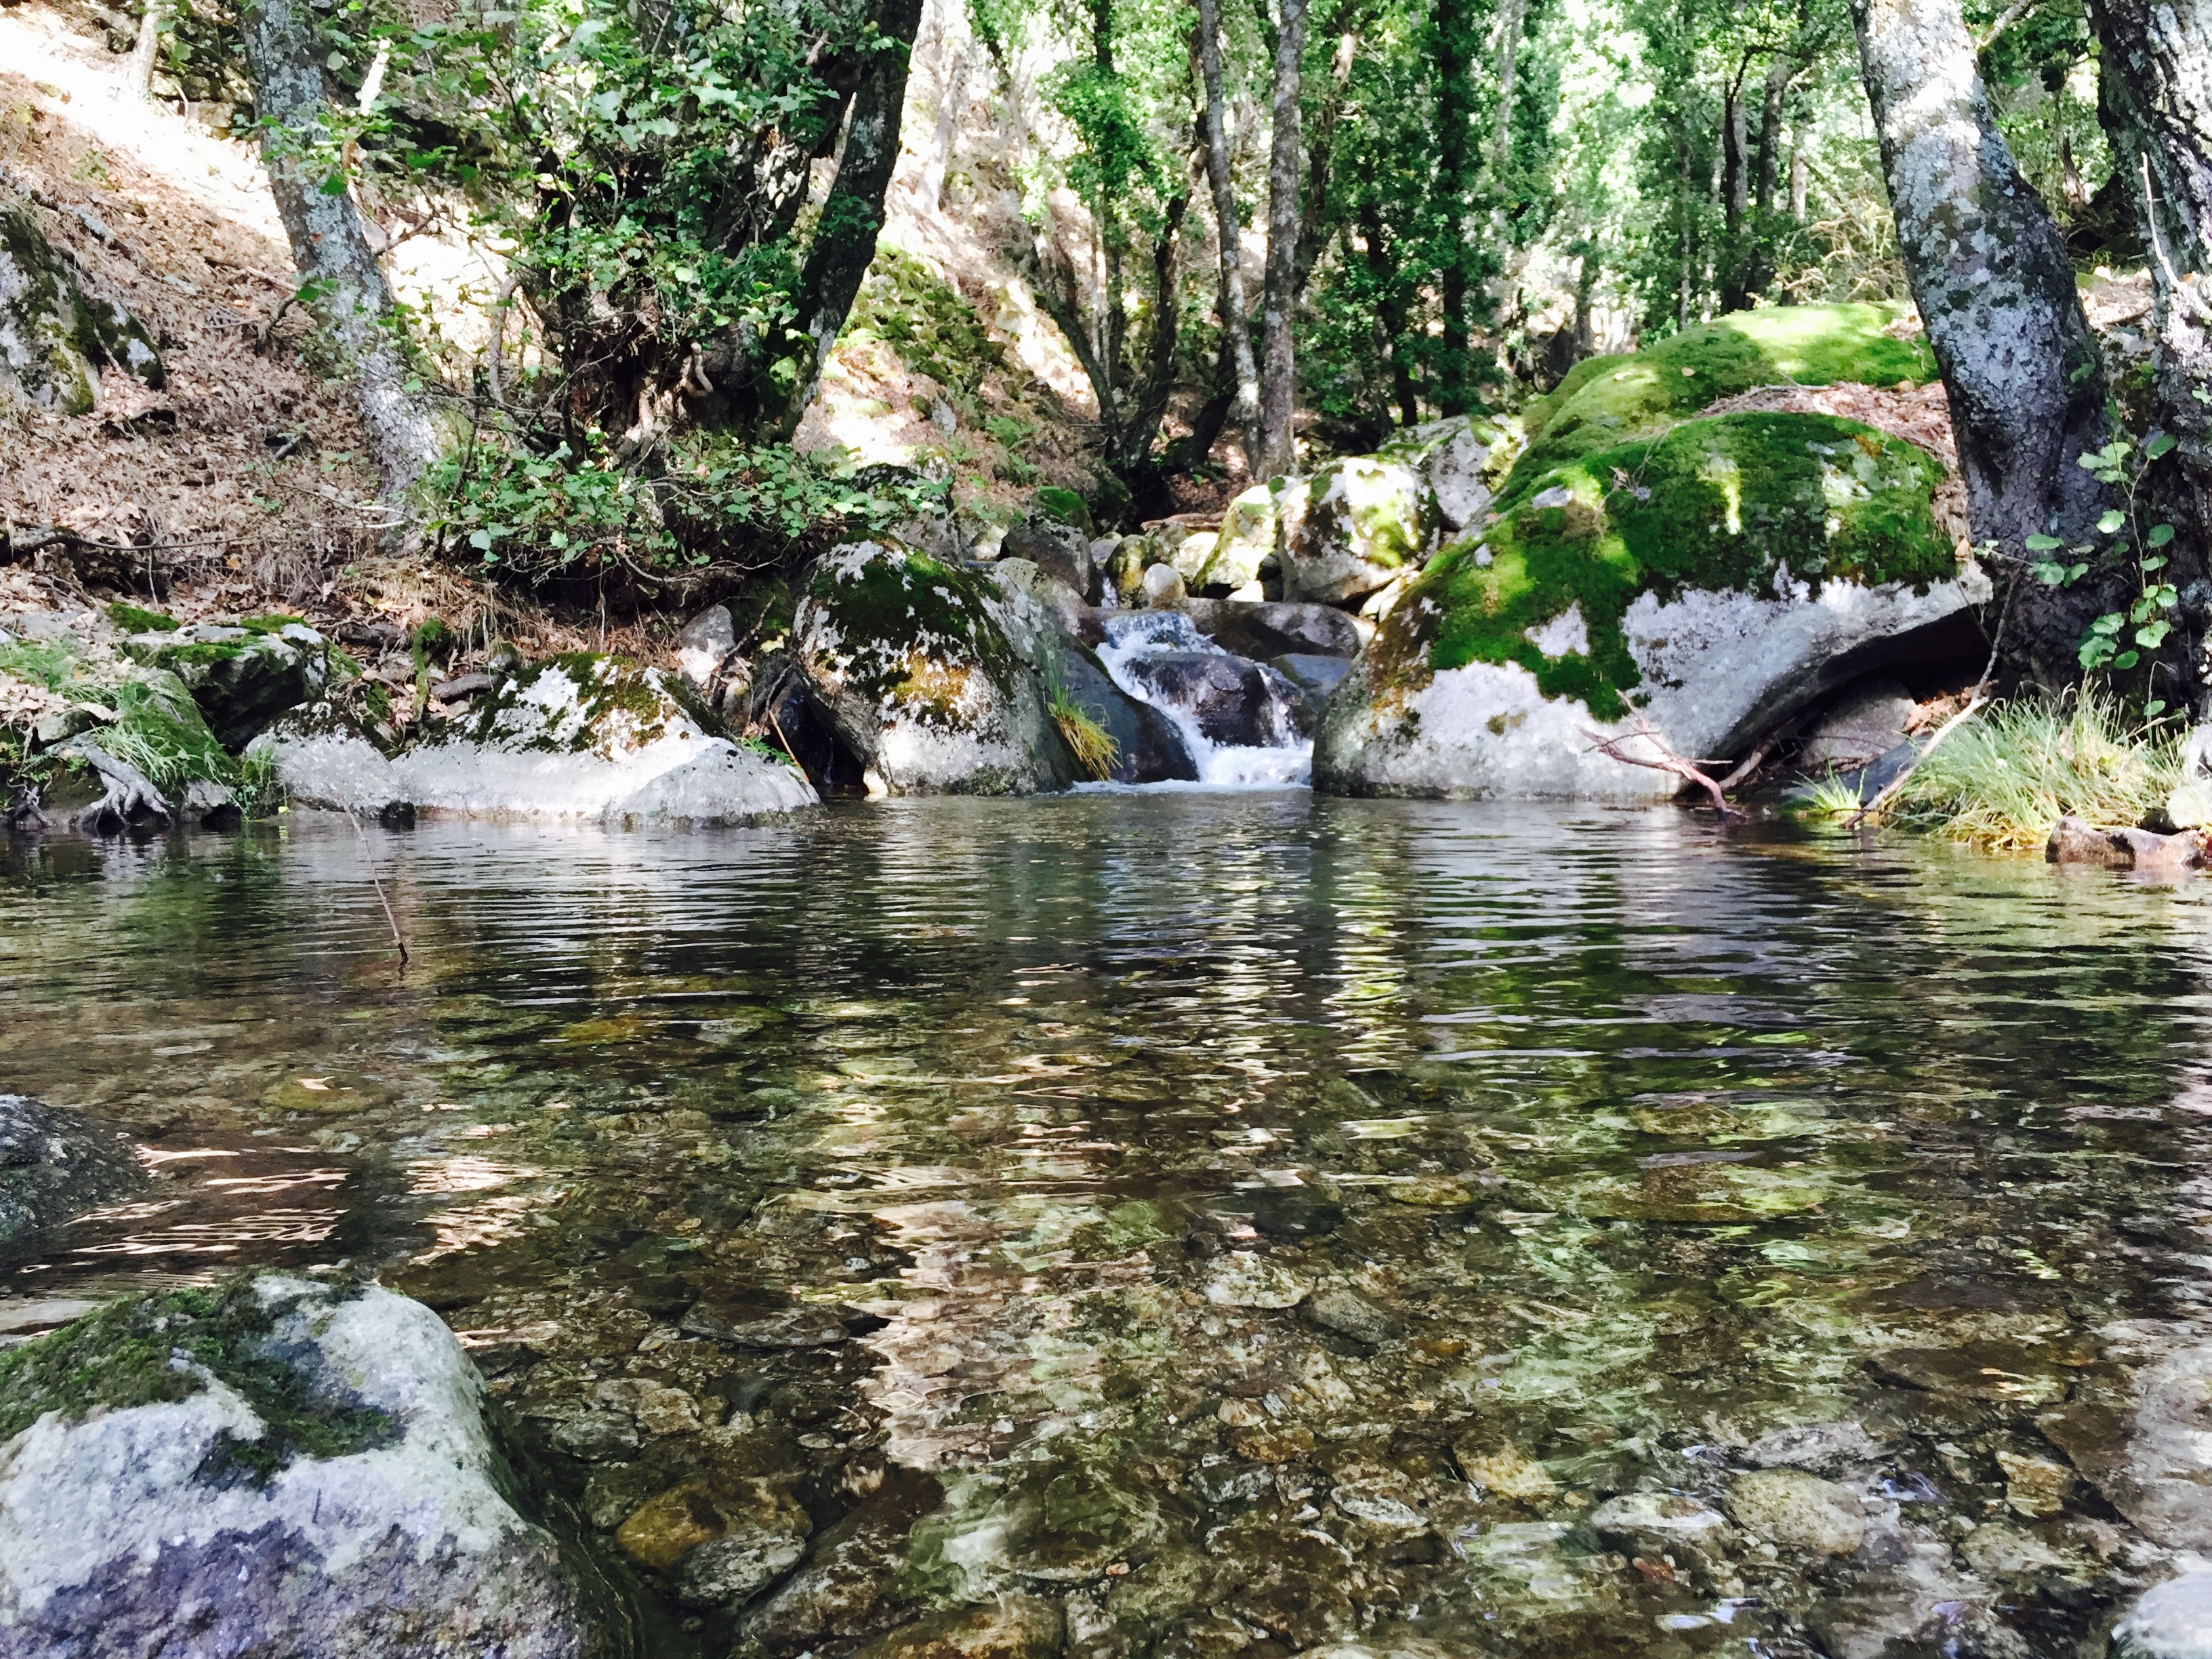
forest, wilderness, river, stream, jungle, rapid, rainforest, water feature, watercourse